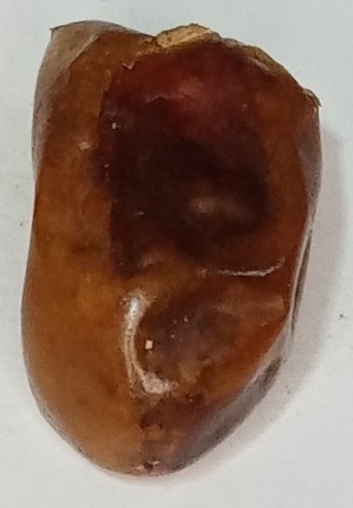
Variety: fasli-toto
Size: large
Grade: grade-1